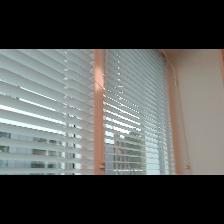
Label: NonHuman